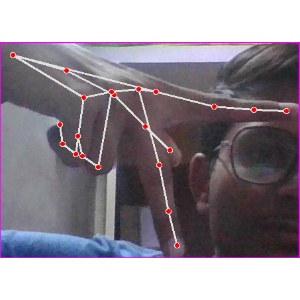
अक्षर: प